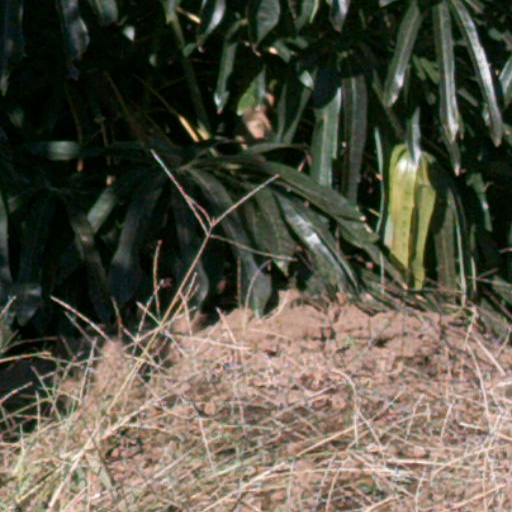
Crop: cassava